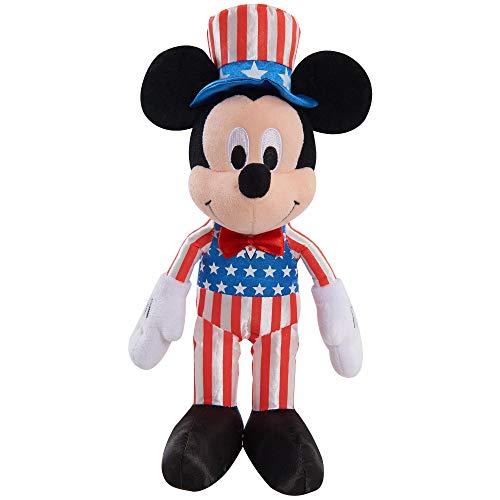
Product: Mickey Mouse Disney Patriotic Bean Plush and Minnie Mouse
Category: Toys & Games | Stuffed Animals & Plush Toys
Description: Celebrate Summer with the adorable Disney Patriotic Bean Plush Mickey Mouse and Minnie Mouse.
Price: $14.99
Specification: ProductDimensions:3.2x5.5x9inches|ItemWeight:5ounces|ShippingWeight:5ounces(Viewshippingratesandpolicies)|ASIN:B07V8NK7GW|Itemmodelnumber:18599|Manufacturerrecommendedage:36months-10years